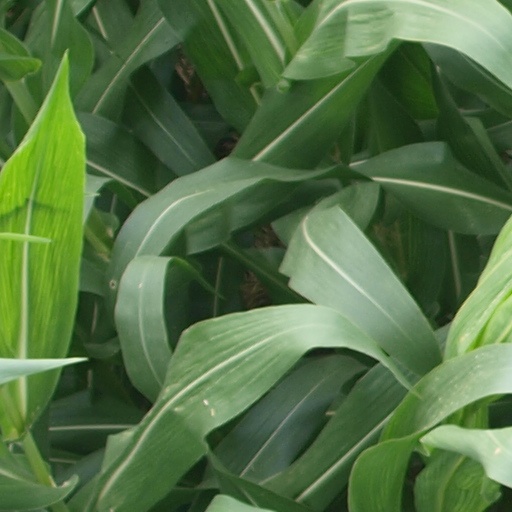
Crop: maize; corn